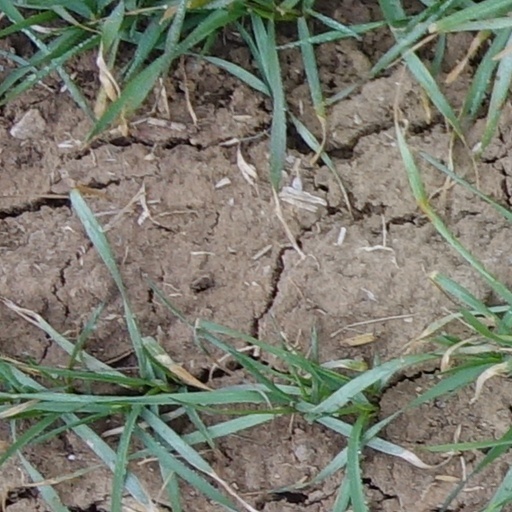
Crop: wheat